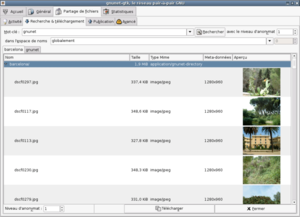
GNUnet est un réseau informatique pair à pair garantissant l'anonymat, n'utilisant aucun service centralisé ou autre service de confiance. Une première mise en œuvre au-dessus de la couche réseau permet un partage de fichier anonyme et résistant à la censure. GNUnet utilise un système simple utilisant un modèle économique d'allocation des ressources fondé sur l'excès. Les nœuds GNUnet prennent en compte les demandes des autres nœuds avec un respect des ressources disponibles ; les nœuds contribuant au réseau sont récompensés par un service de meilleure qualité.